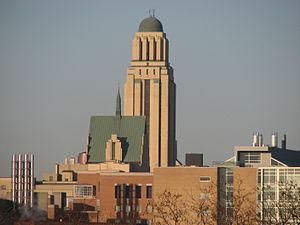
Tour de l'université de Montréal, œuvre d'Ernest Cormier